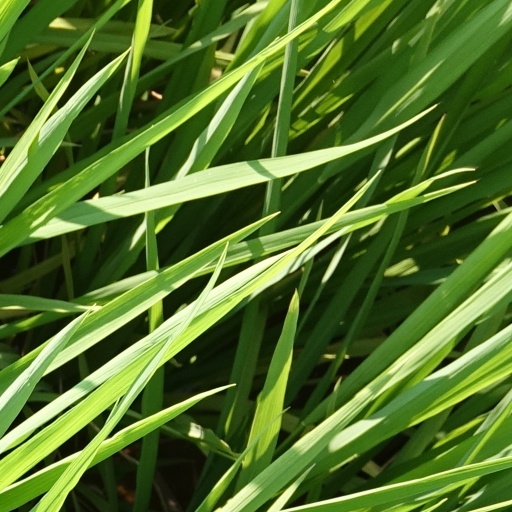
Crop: rice